Marian Le Cappellain

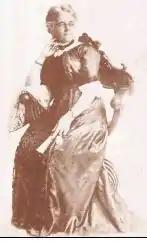

Marian Le Cappellain (1851–1923) was a British teacher who established one of the first secondary schools available for girls' education in Costa Rica.